Massachusetts House of Representatives' 11th Worcester district

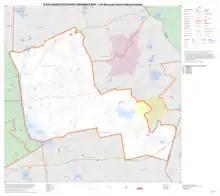
Map of Massachusetts House of Representatives' 11th Worcester district, based on the 2010 United States census.

Massachusetts House of Representatives' 11th Worcester district in the United States is one of 160 legislative districts included in the lower house of the Massachusetts General Court. It covers part of Worcester County. Republican Hannah Kane of Shrewsbury has represented the district since 2015.